Starr revolver

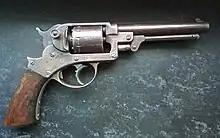
Starr DA revolver M1858

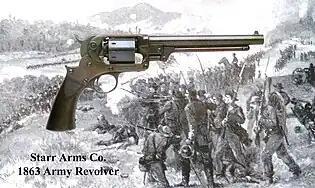
Starr M1863 .44 Single Action Revolver

In total, 47,454 Starr revolvers were manufactured making it the third most issued of civil war era revolvers (6,352 Starr DA Navy and Army revolvers were purchased on the open market).